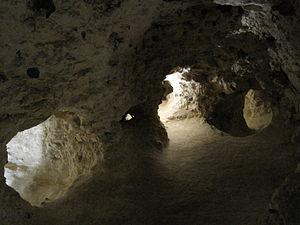
Spiennes (Belgique), minières néolithiques de silex du ""Camp à Caillaux"".Unknown spiennes (belgium), neolithic mines of flint of the ""camp à caillaux.Unknown spiennes (belgium), neolithische vuursteenmijnen van de ""camp à caillaux.Unknown spiène (bèljike), mines néolitiques di cayaus do ""camp a cayaus""."
Les minières néolithiques de silex de Spiennes se trouvent dans une zone calcaire de la province de Hainaut en Belgique, à Spiennes, à 6 km au sud-est du centre-ville de Mons et à 50 km au nord est de Valenciennes. Il s’agit d’un site archéologique d’extraction et de taille du silex d’époque préhistorique. C’est un des sites archéologiques les mieux documentés et étudiés en la matière. Les minières néolithiques de silex de Spiennes sont inscrites sur la liste du patrimoine mondial de l'UNESCO depuis 2000.
Cette page regroupe l'ensemble du patrimoine immobilier classé de la ville belge de Mons.